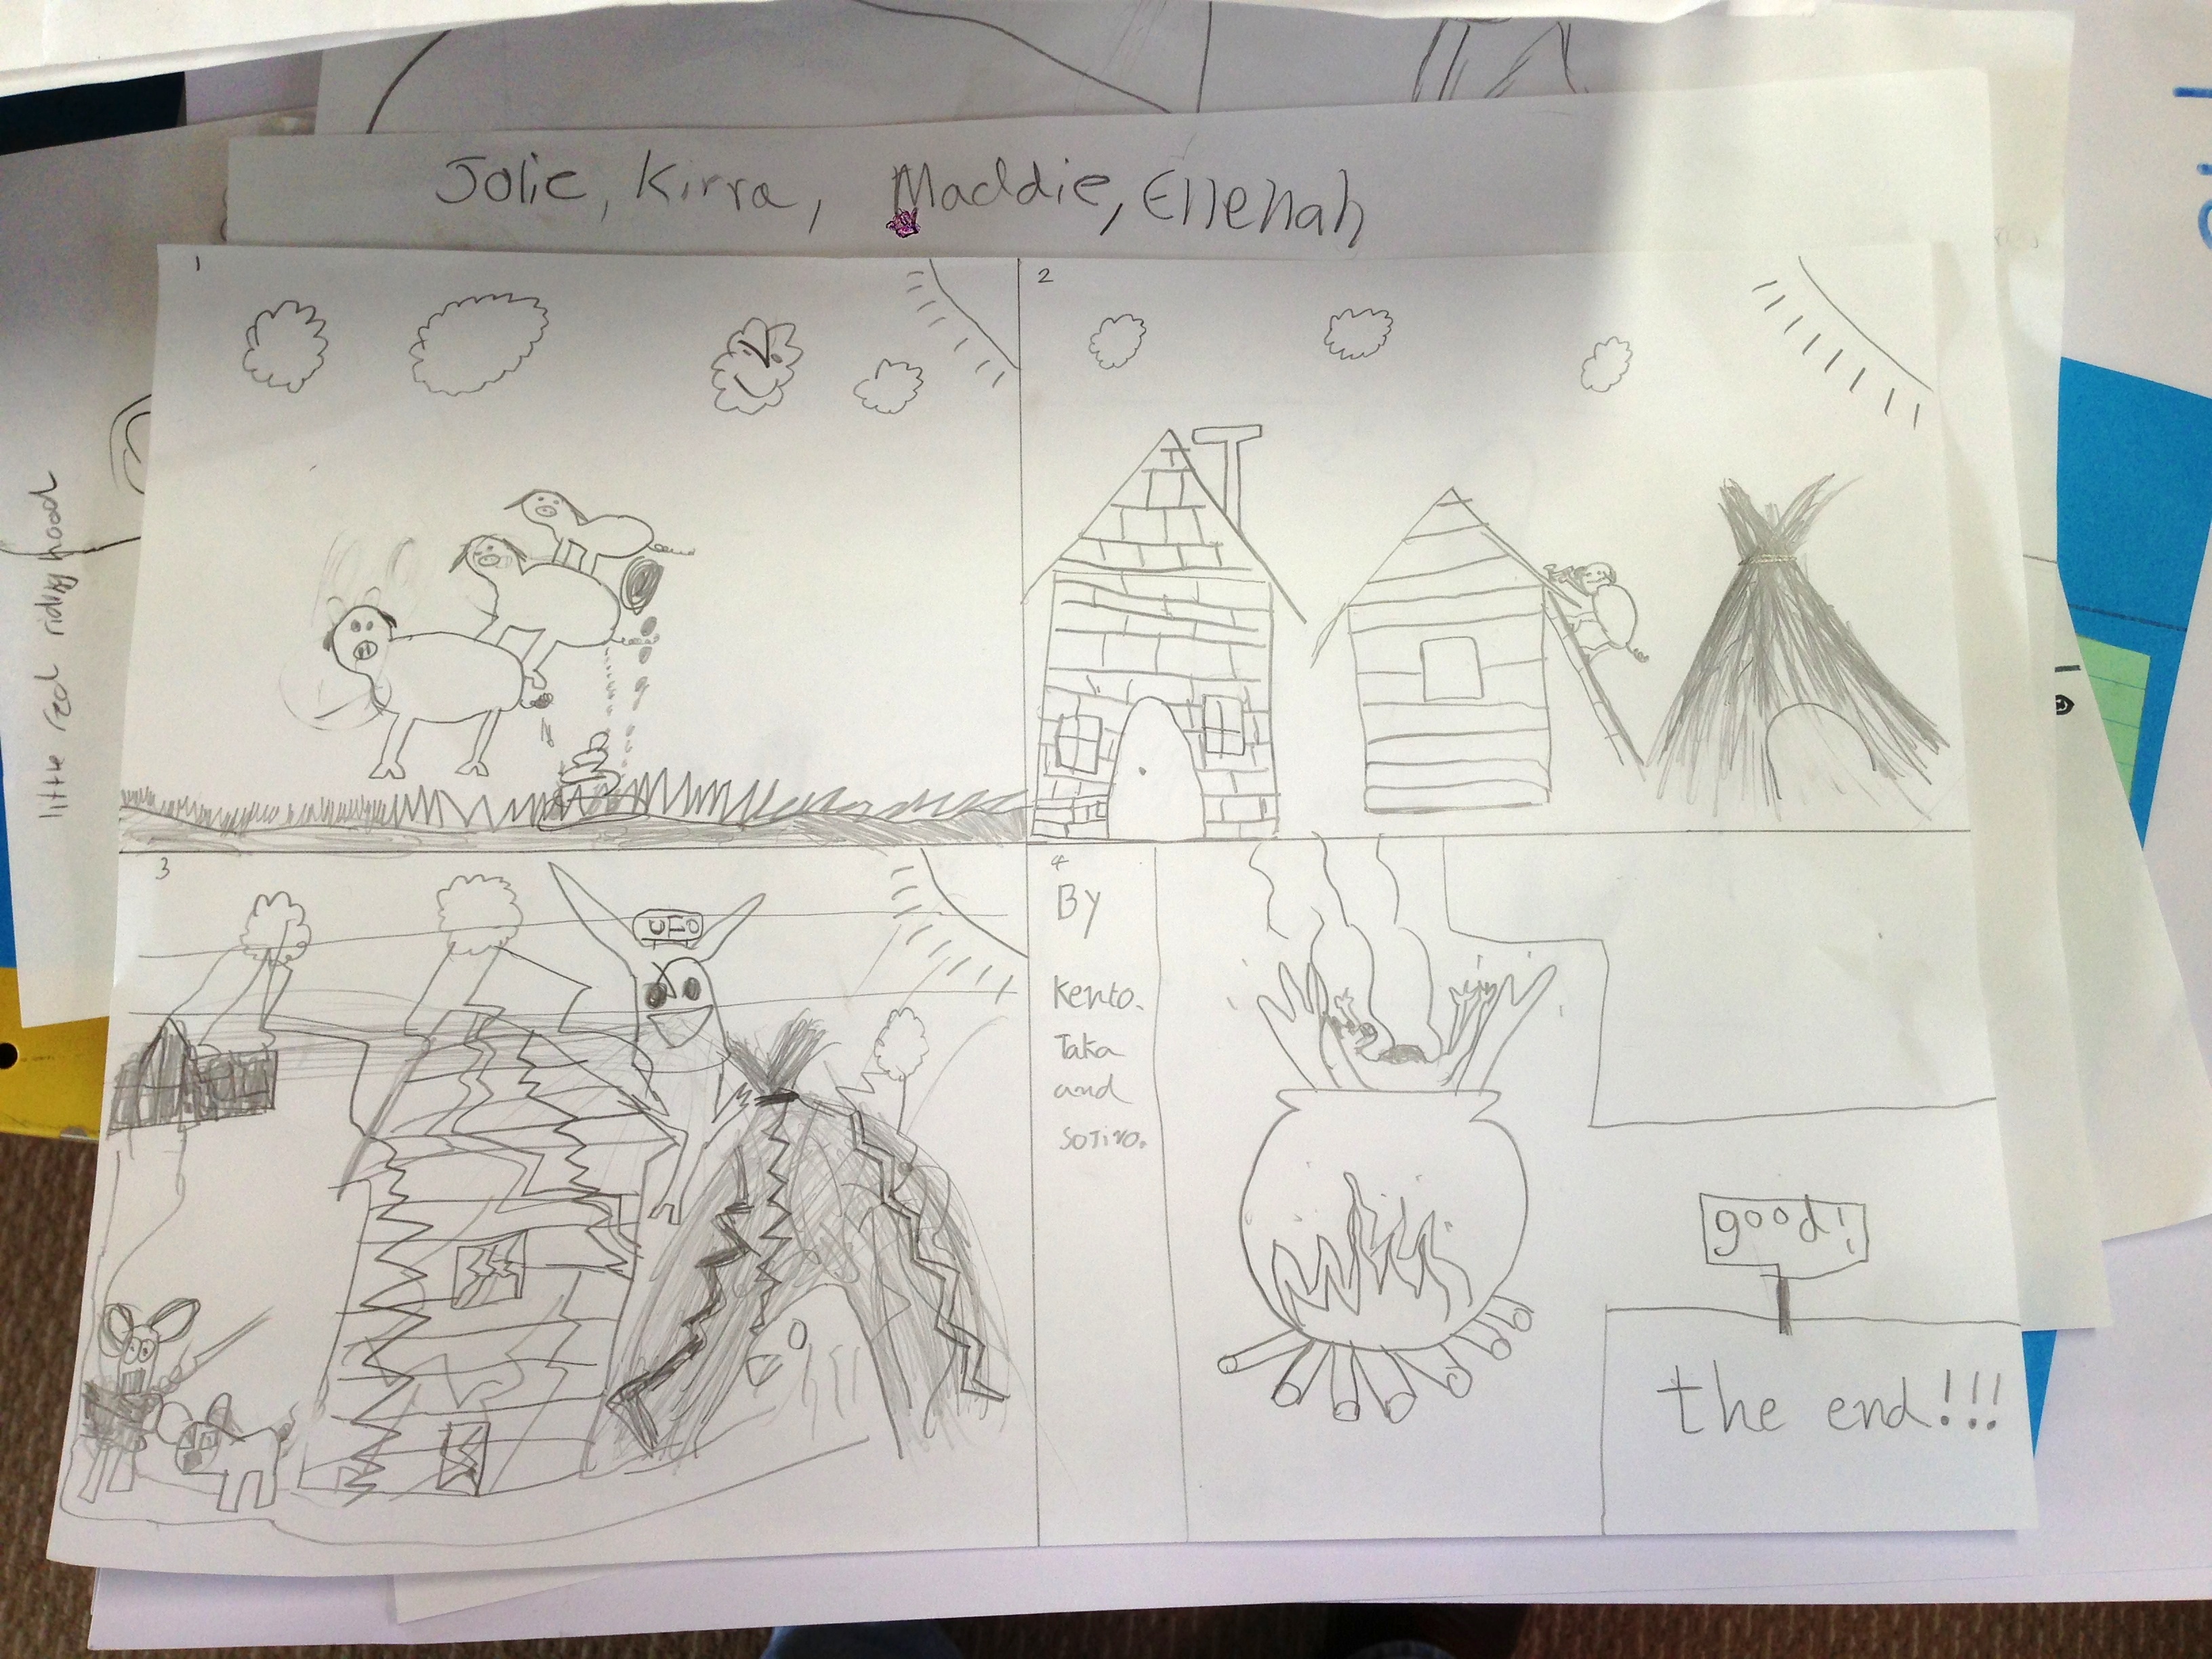
pattern, brand, sketch, drawing, design, document